Red river hog

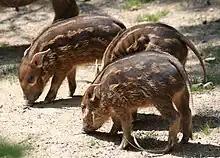
Piglets at the Cincinnati Zoo

Red river hogs breed seasonally, so that the young are born between the end of the dry season in February and the midpoint of the rainy season in July. The oestrus cycle lasts 34 to 37 days. The male licks the female's genital region before mating, which lasts about five to ten minutes. Gestation lasts 120 days.